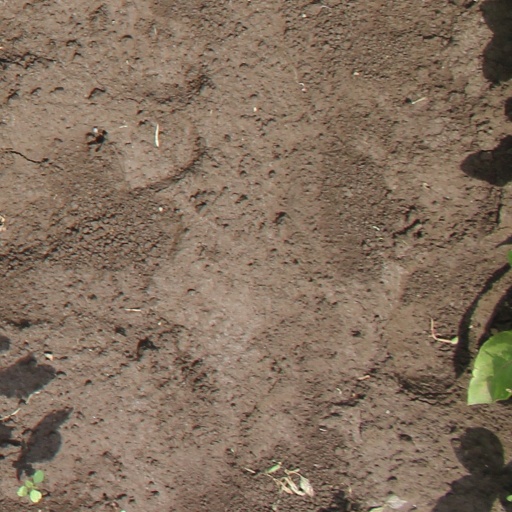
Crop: soybean